Gentile da Foligno

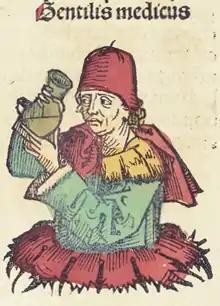
Generic portrait of "Gentilis medicus", woodcut in the Nuremberg Chronicle, 1493.

Gentile Gentili da Foligno (died 18 June 1348) was an Italian professor and doctor of medicine, trained at Padua and the University of Bologna, and teaching probably first at Bologna, then at the University of Perugia, Siena (1322–1324), where his annual stipend was 60 gold florins; he was called to Padua (1325–1335) by Ubertino I da Carrara, Lord of Padua, then returned to Perugia for the remainder of his career. He was among the first European physicians to perform a dissection on a human being (1341), a practice that had long been taboo in Roman times. Gentile wrote several widely copied and read texts and commentaries, notably his massive commentary covering all five books of the "Canon of Medicine" by the 11th-century Persian polymath Avicenna, the comprehensive encyclopedia that, in Latin translation, was fundamental to medieval medicine. Long after his death, Gentile da Foligno was remembered in the Nuremberg Chronicle (1493) as "Subtilissimus rimator verborum Avicenne", "that most subtle investigator of Avicenna's teachings"